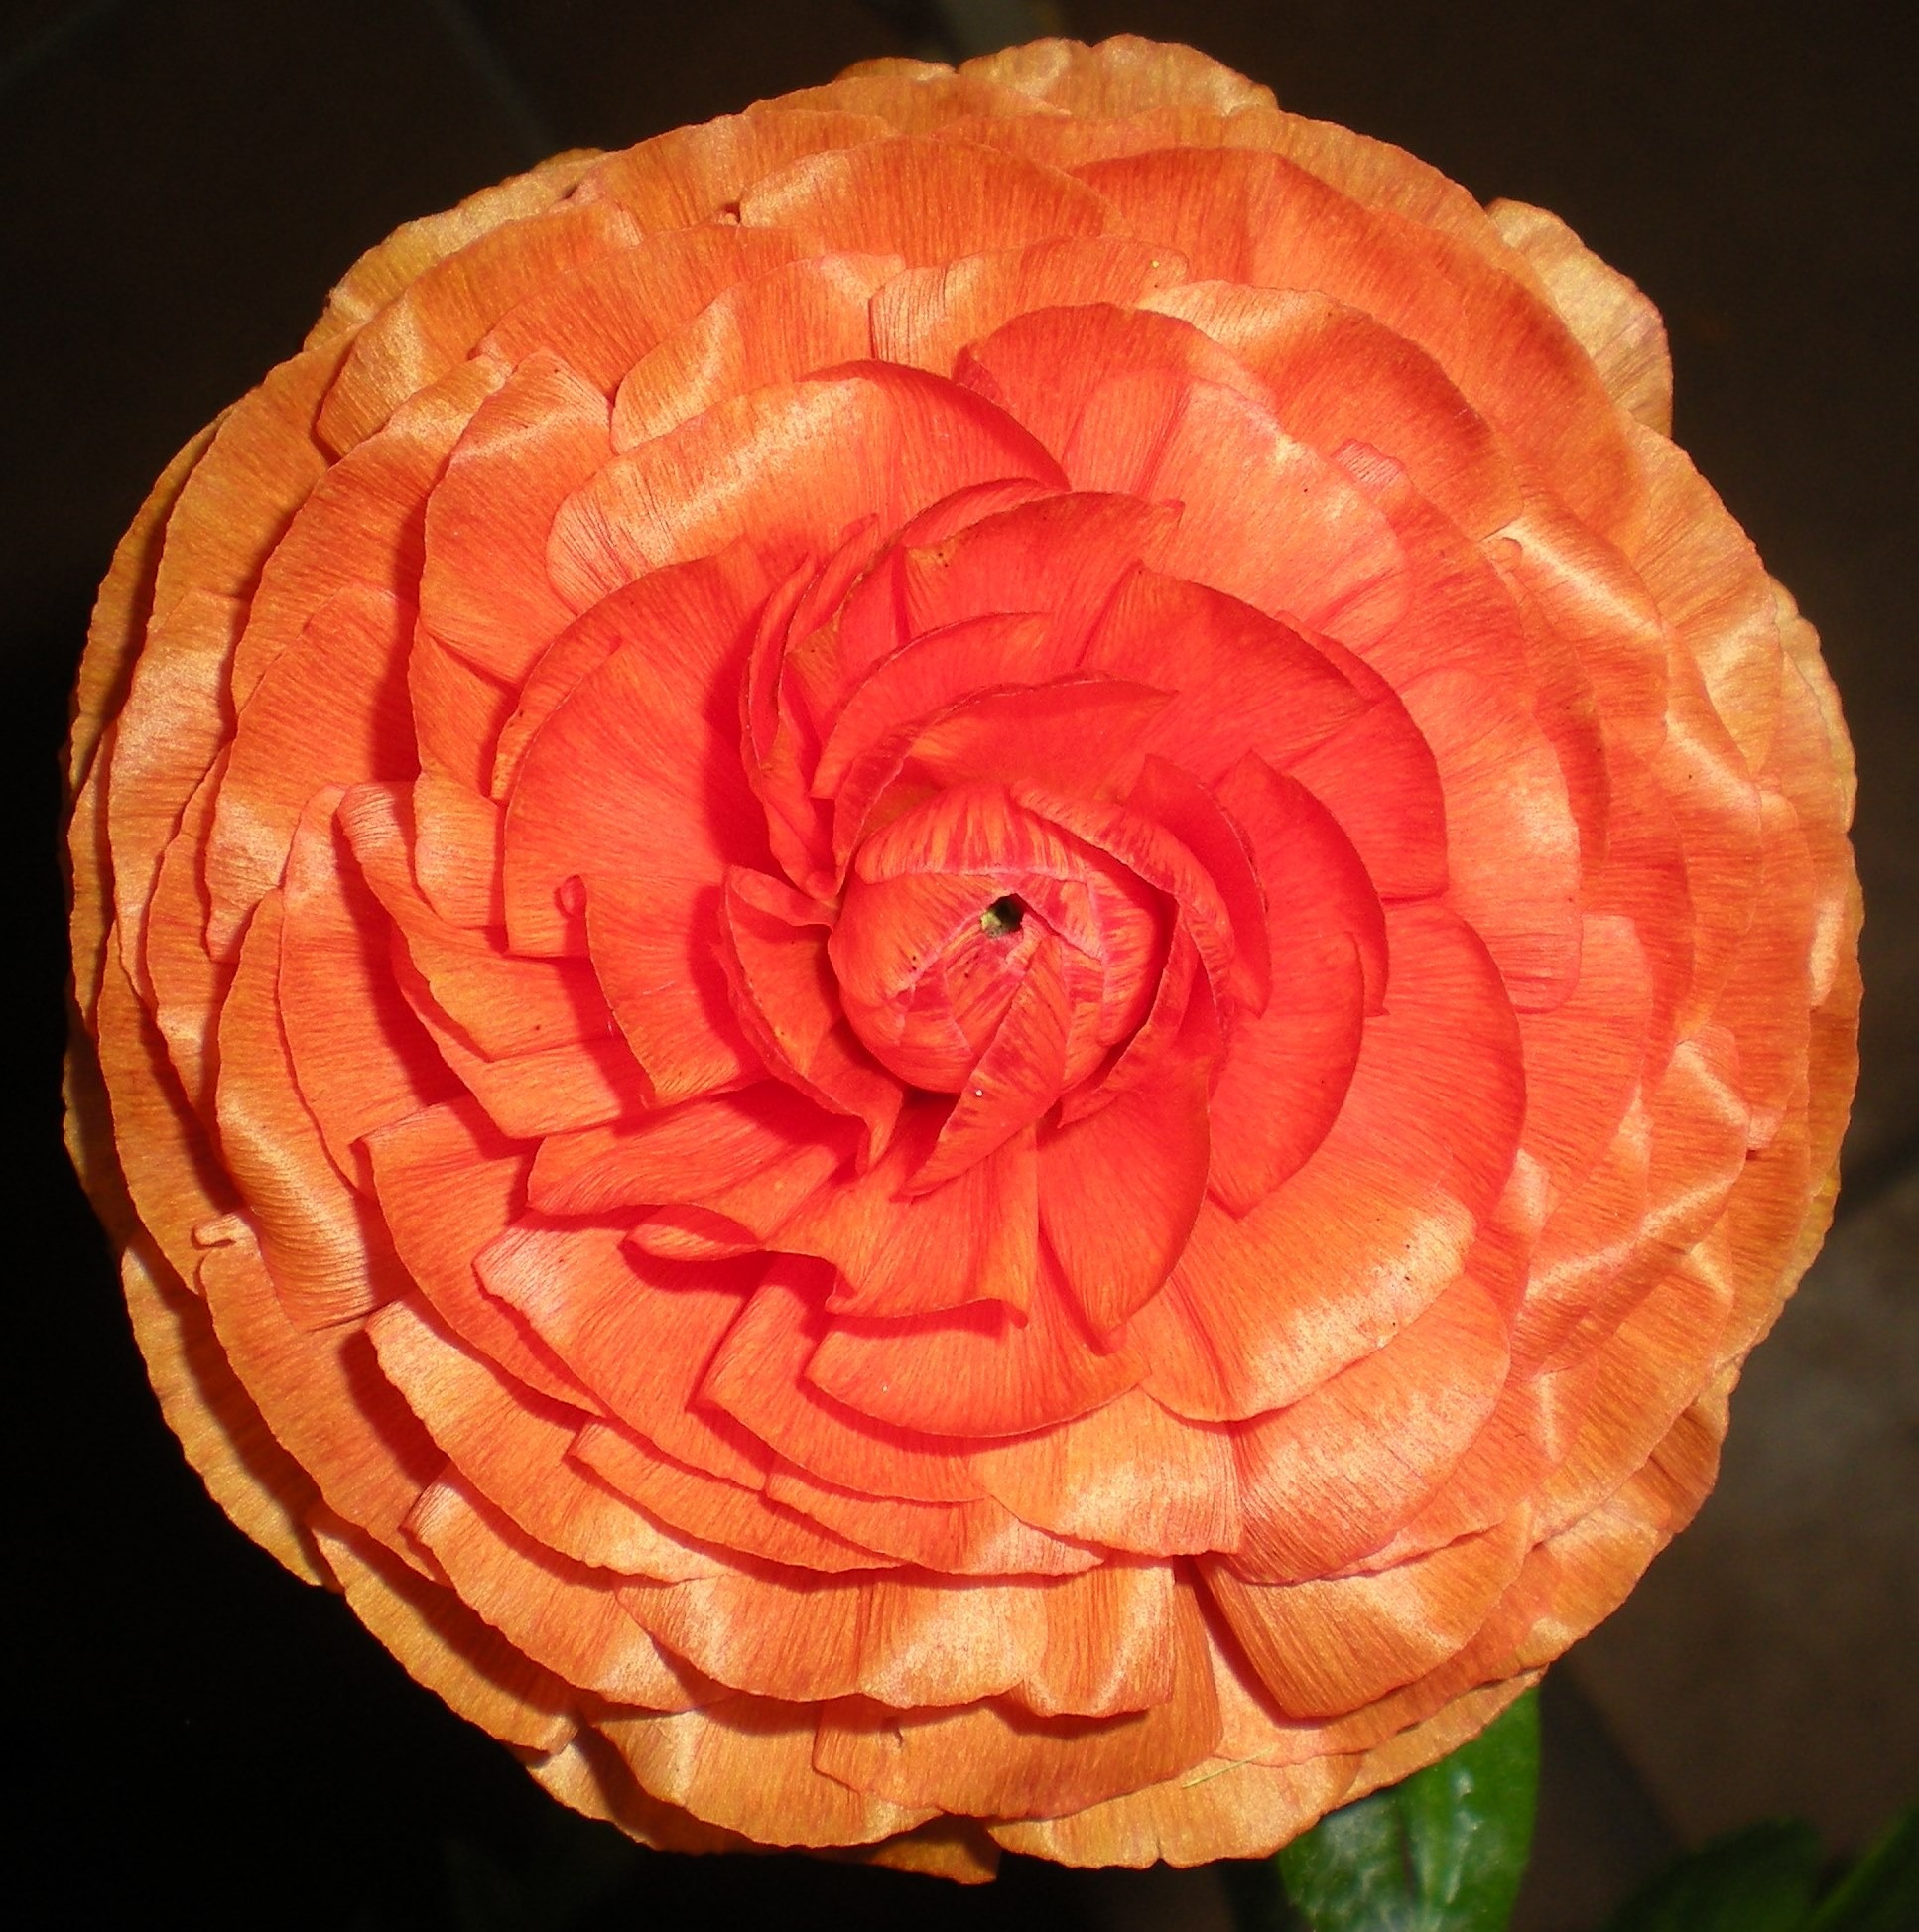
nature, plant, flower, petal, red, petals, beauty, carving, macro photography, flowering plant, garden roses, land plant